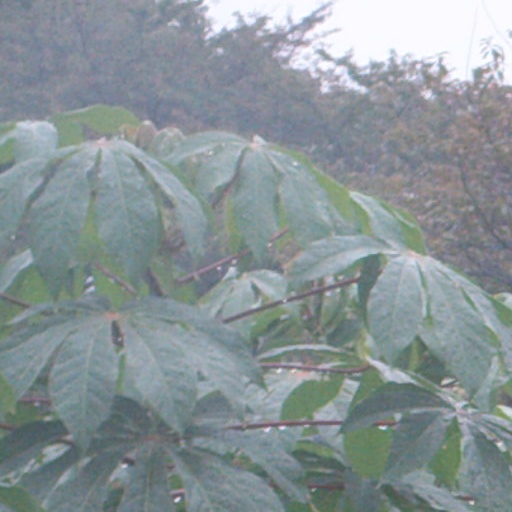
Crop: cassava